Danish Atlas Khan

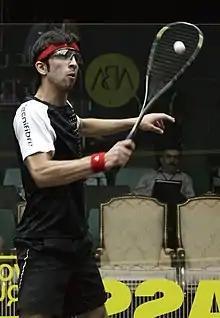
Khan at the World Junior Squash Championships in Doha, 2012

Danish Atlas Khan (born 2 January 1994, in Peshawar) is a top professional squash player from Pakistan. He is the recipient of one of Pakistan's highest civil award, the Tamgha-e-Imtiaz (Medal of Excellence). During his squash career, he has won an overall 71 medals for Pakistan, including 35 gold, 20 silver, and 16 bronze medals. He is the nephew of former World Squash Champion Jansher Khan.